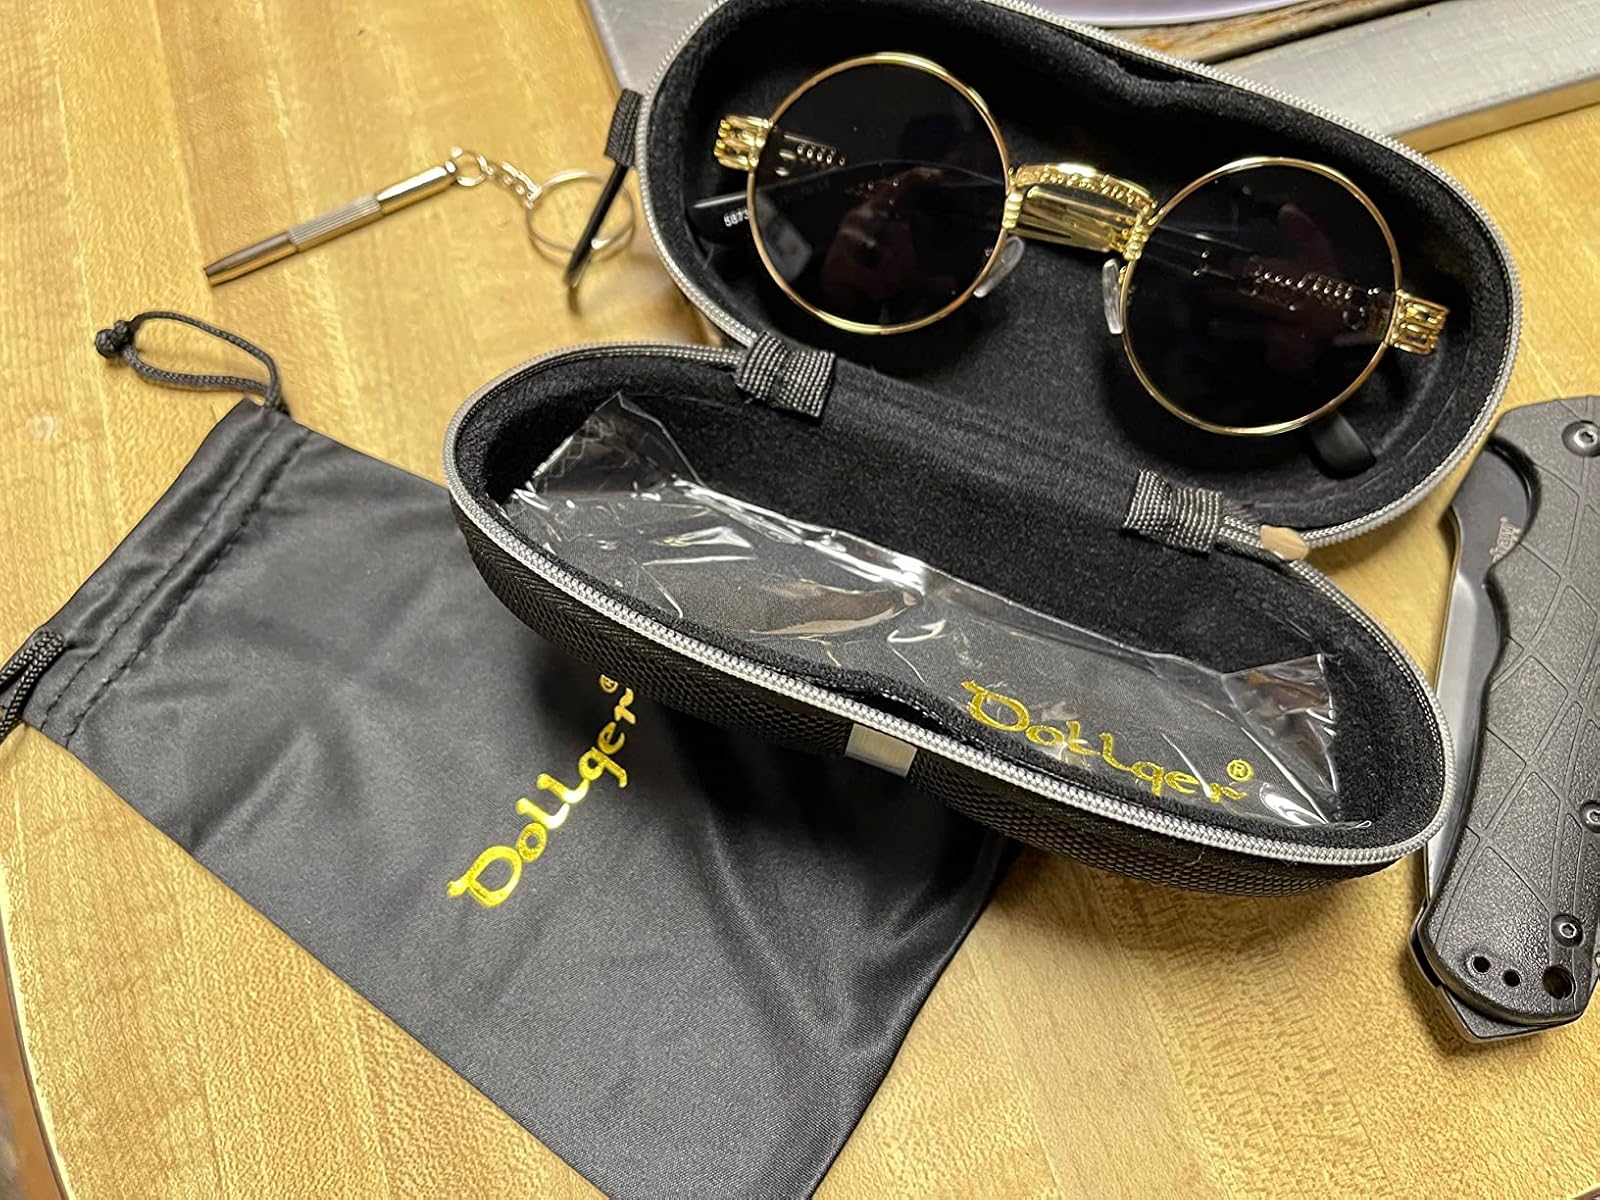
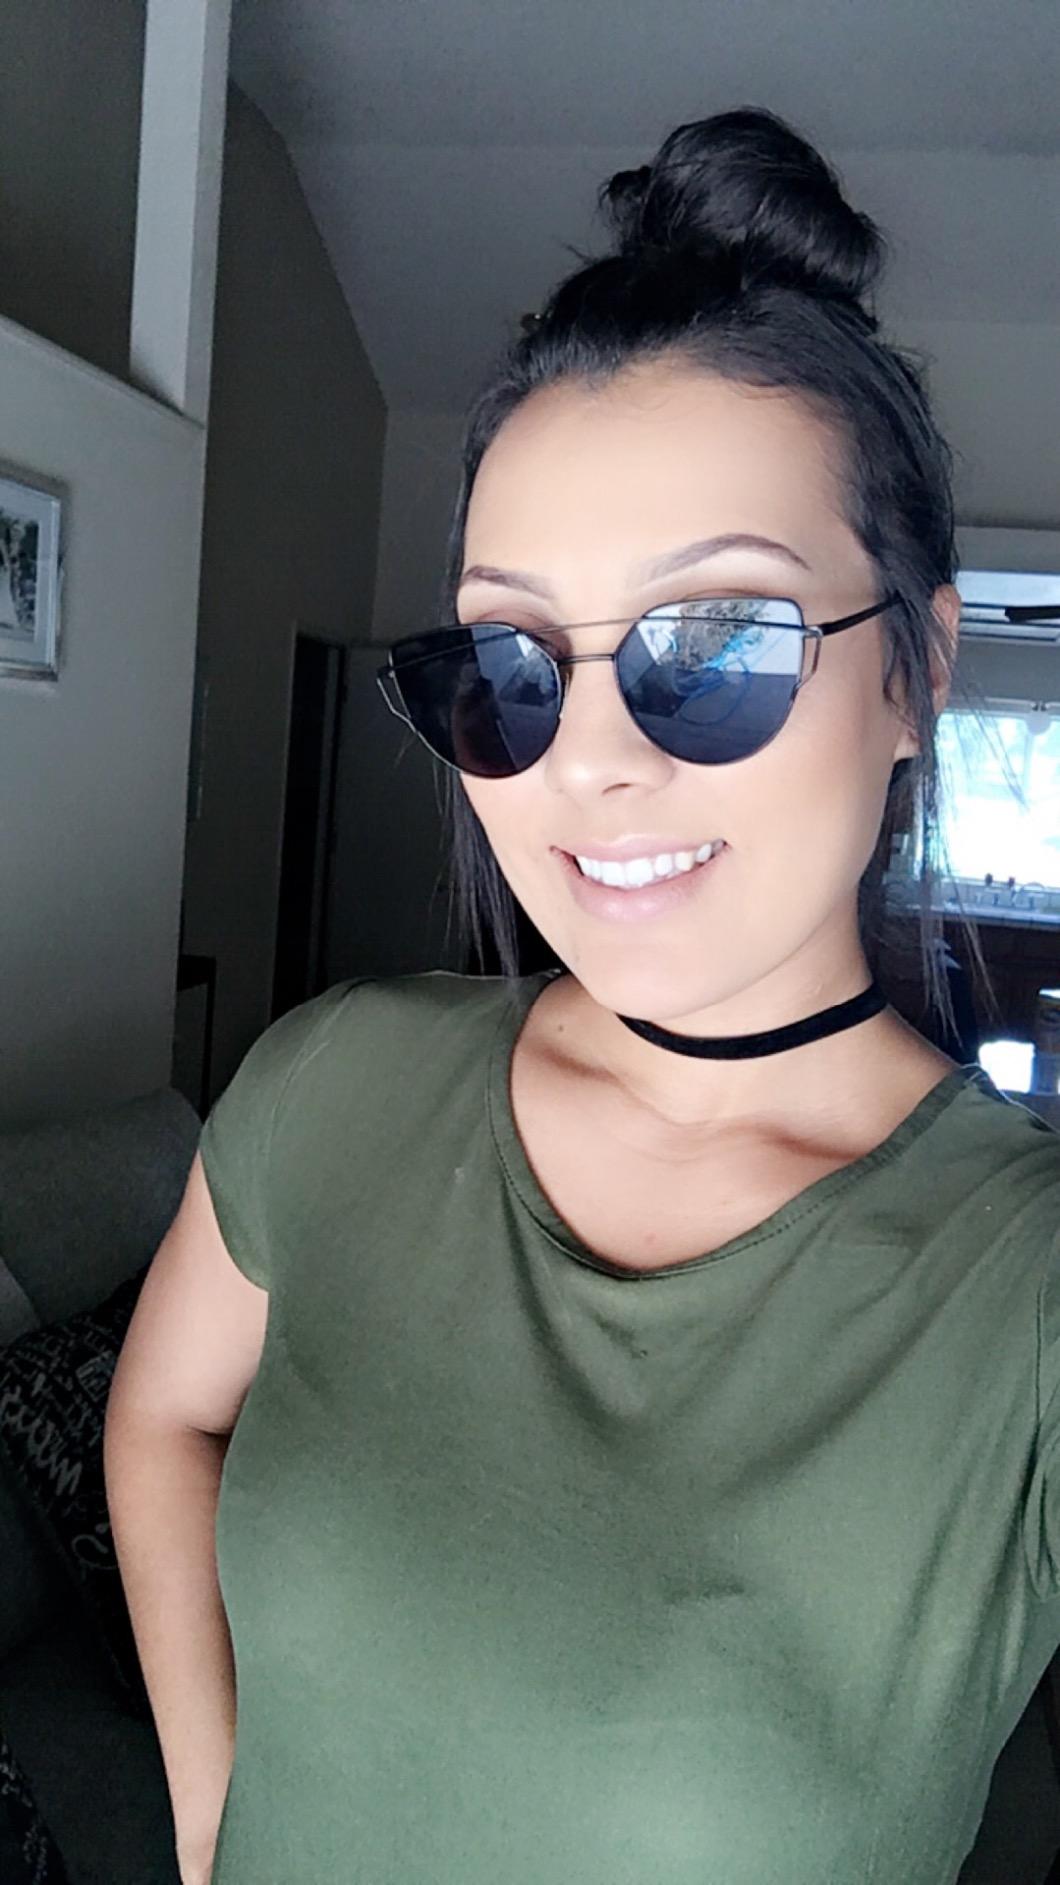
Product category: accessories_sunglasses
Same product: no